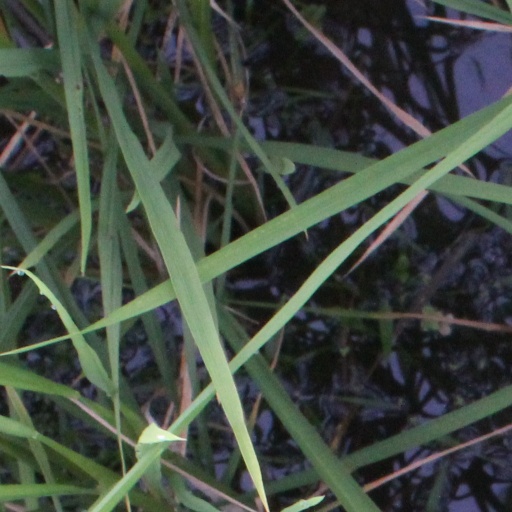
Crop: rice